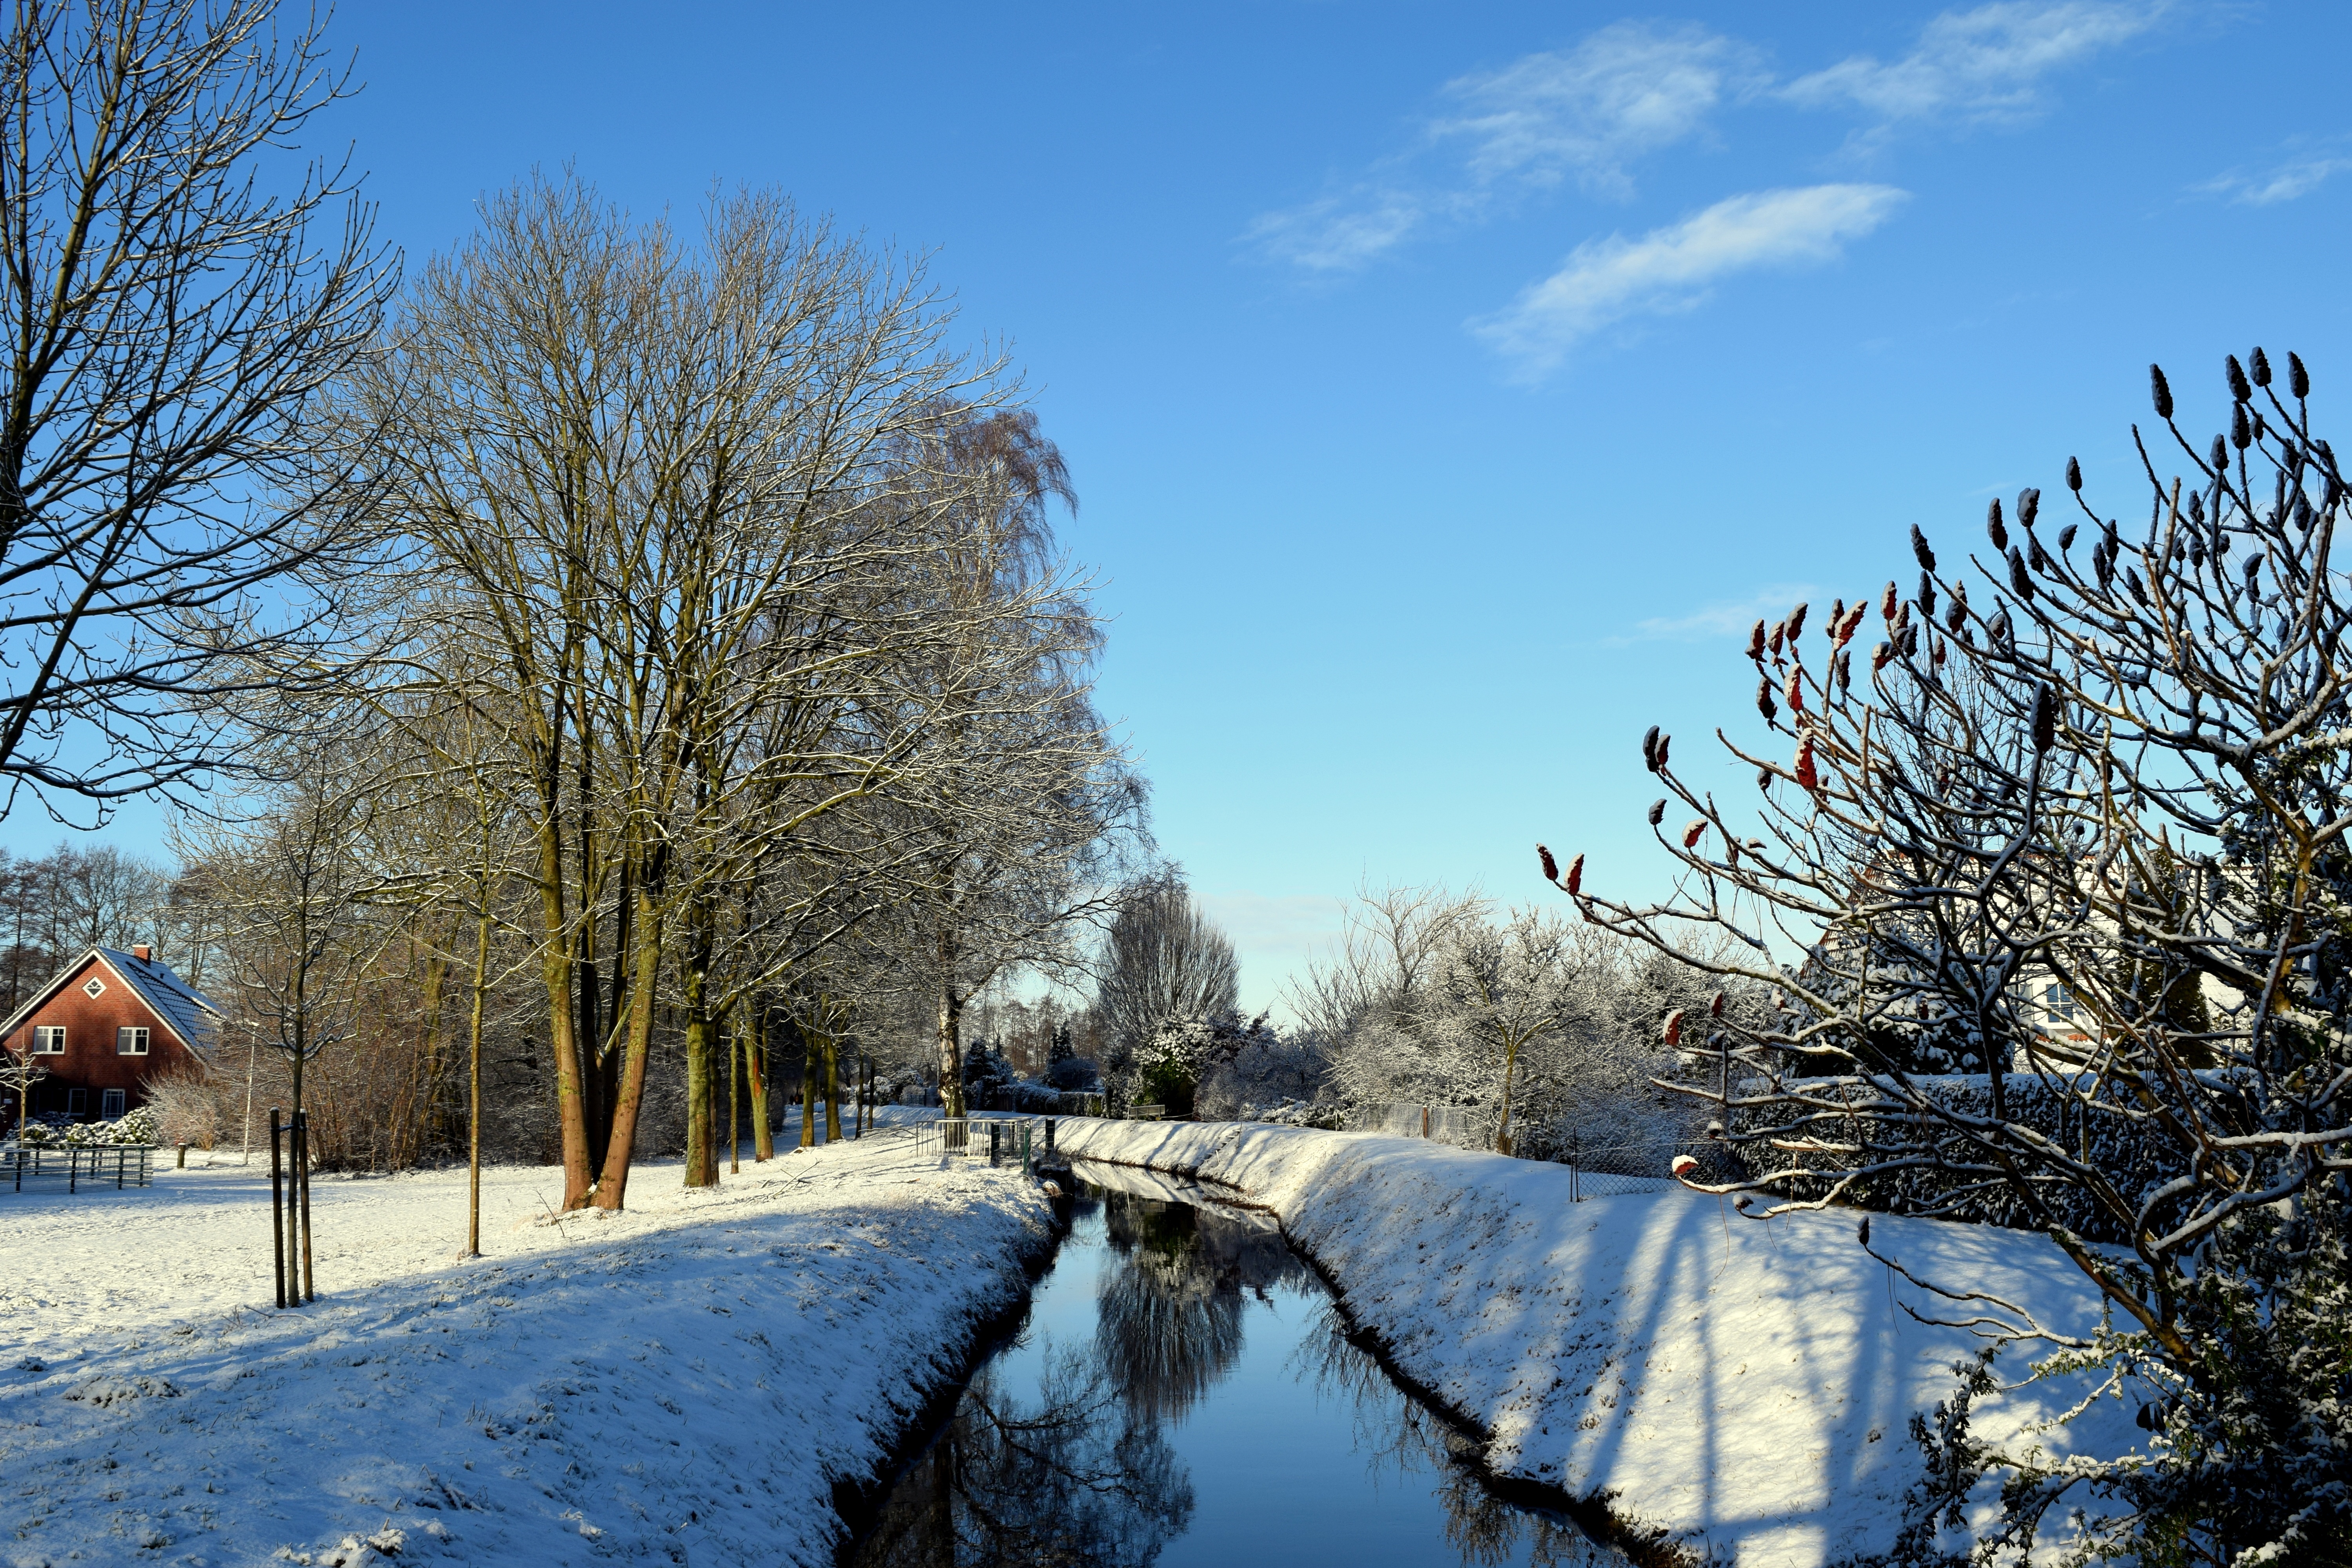
landscape, tree, creek, snow, winter, plant, white, sunlight, morning, frost, ice, autumn, weather, season, bach, wintry, winter magic, freezing, water running, woody plant